Giuseppe Tellera

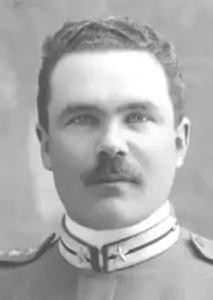

Giuseppe Tellera (March 14, 1882 – February 7, 1941) was a general in the Italian Army during World War II.